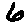
Label: 6